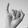
ASL letter: I